Deathrock

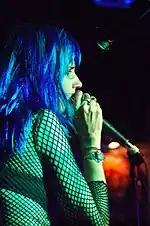

Deathrock songs usually incorporate a driving, repetitive rhythm section; the drums and bass guitar laying the foundation within a time signature while the guitars either play simple chords or effects-driven leads to create atmosphere. Chorus effects, such as those produced by the Boss CE-2 pedal, are commonly used by deathrock guitarists to create a wider and more haunting tone. The use of lyrics can vary, but are typically introspective and surreal, and deal with the dark themes of isolation, gloom, disillusionment, loss, life, death, etc.; as can the style, varying from harsh and dark to upbeat, melodic, and tongue-in-cheek. Deathrock lyrics and other musical stylistic elements often incorporate the themes of campy horror and sci-fi films. Despite the similar-sounding name, deathrock has no connection to death metal, which is a subgenre of heavy metal.